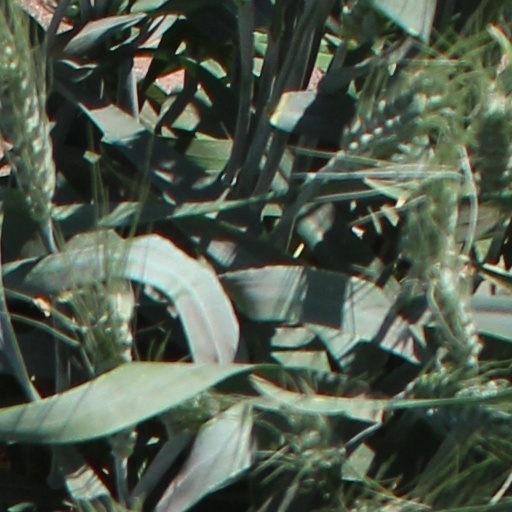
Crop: wheat